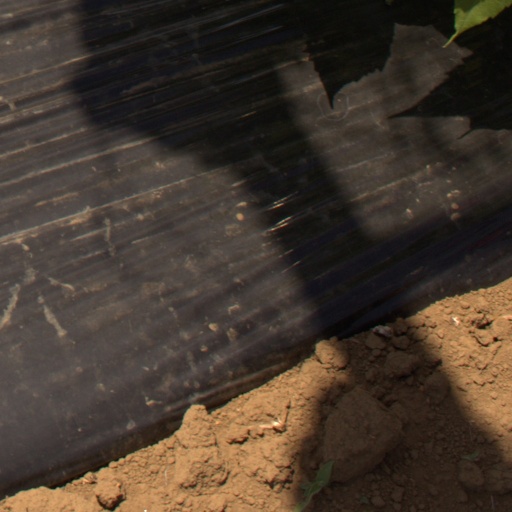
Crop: Jerusalem artichoke